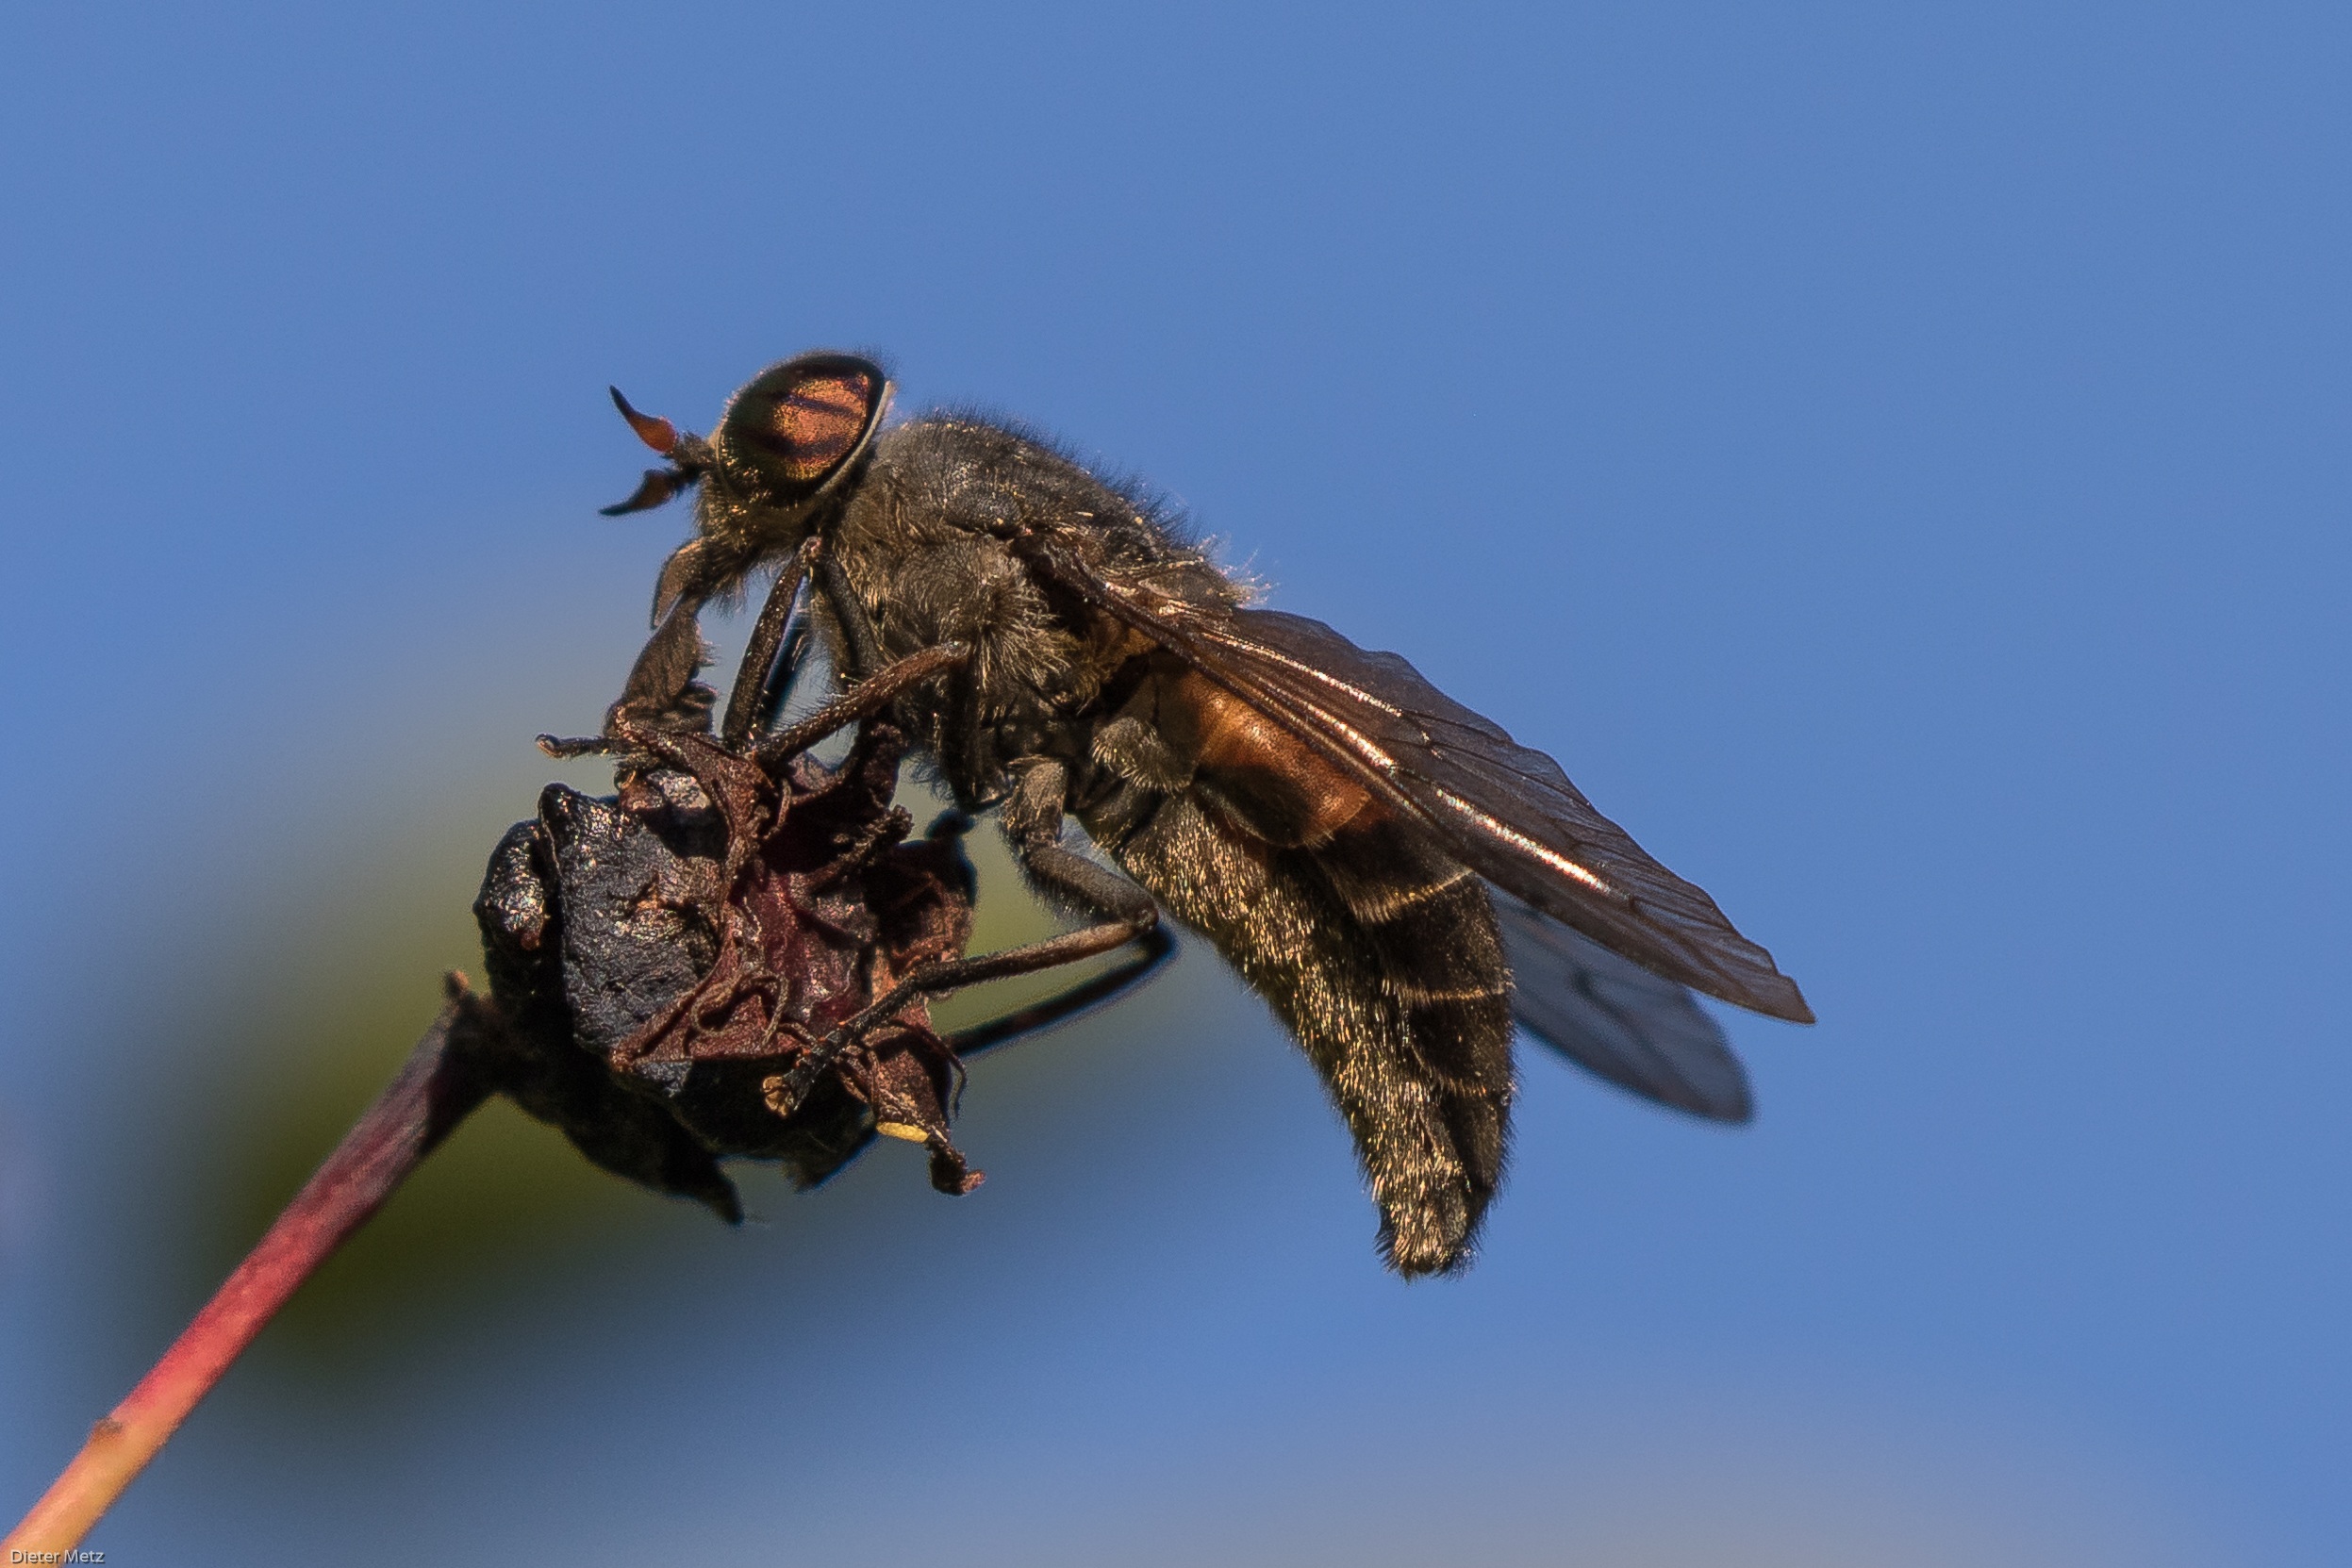
nature, wing, fly, insect, macro, moth, close, fauna, invertebrate, close up, animals, wasp, macro photography, arthropod, honey bee, pollinator